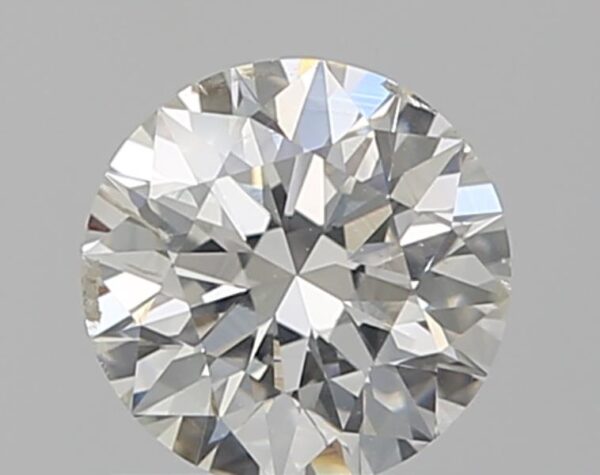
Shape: round
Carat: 0.72
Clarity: SI2
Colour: H
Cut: EX
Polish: EX
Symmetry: EX
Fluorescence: N
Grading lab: GIA
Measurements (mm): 5.76 x 5.78 x 3.6